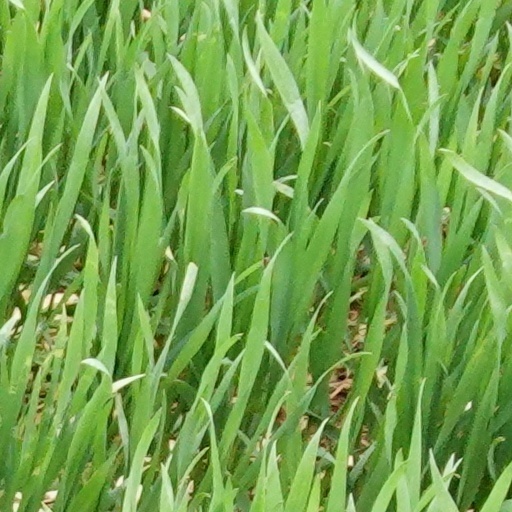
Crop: wheat